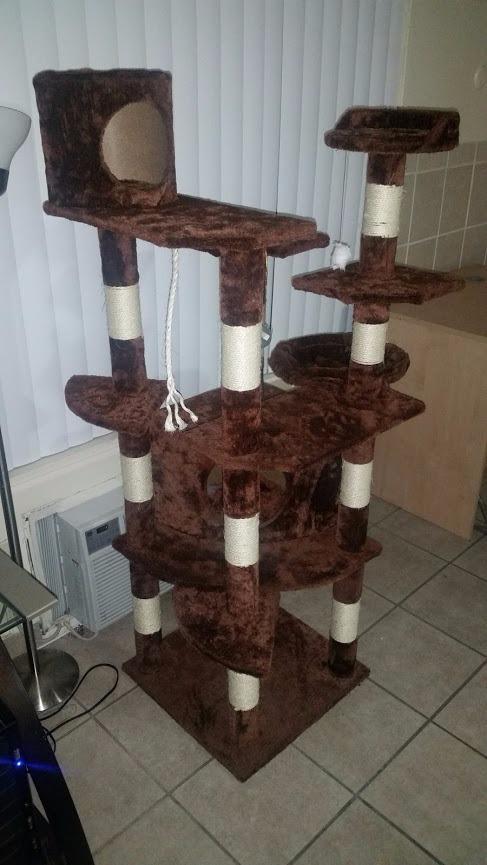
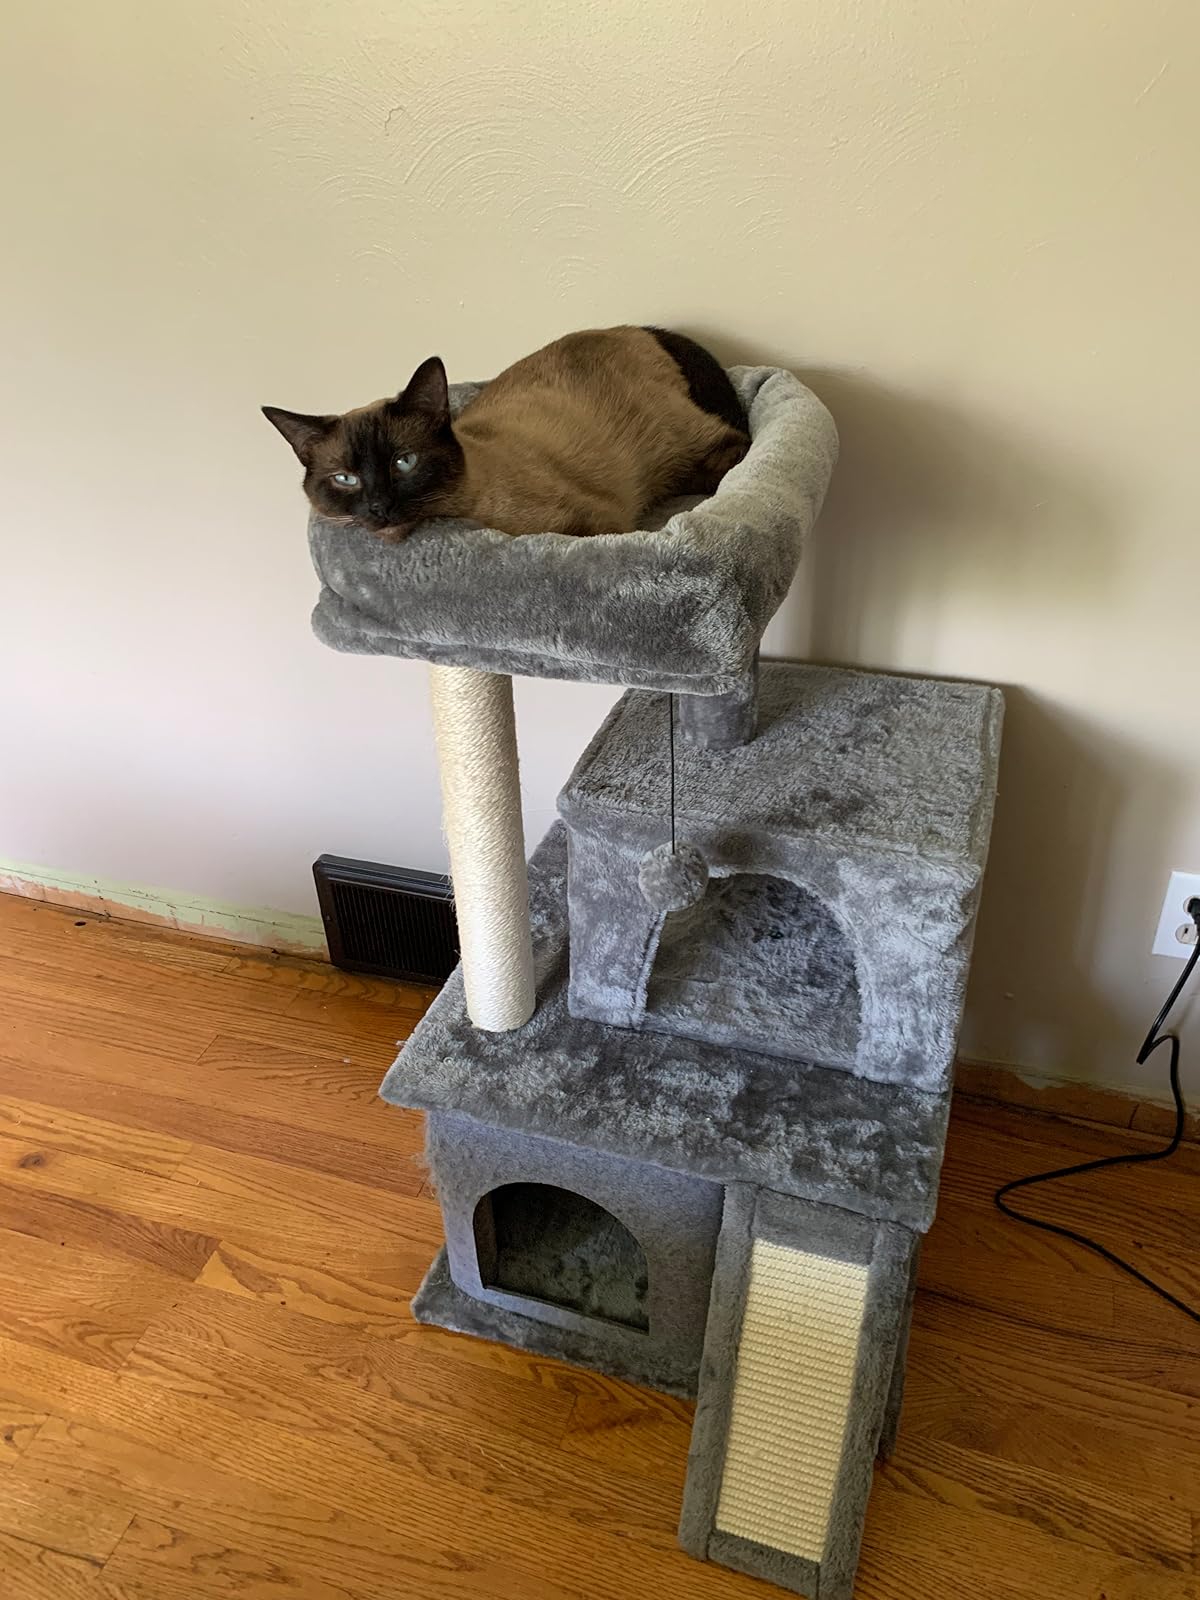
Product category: items_cat tree
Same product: no